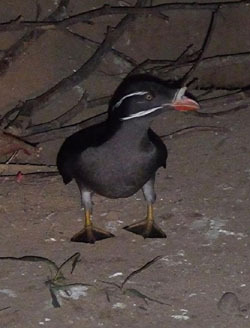
medium sized dark grey bird with black wings medium beak and medium tarsusa black bird with webbed feet, orange beak that has a small black horn on it, and has white eyebrow and malar stripe.
this squat black bird has a large, stout red bill, white eyebrows and malar stripes, and blackish-yellow webbed feet.
black bird with webbed feet and white eyebrow and cheek patch with red bill.
a bird with a large rounded orange bill with white point near the superciliary, webbed feet, and white eyebrow
this bird is mostly black with a white eyebrow and malar stripe and a dark red bill.
this bird is black with gey and has a long, pointy beak.
this bird is black, white, and gray in color, with a orange and black beak.
black bird with black webbed feet, beak is reddish and the rest of the bird is black with a white brow and white streak on its cheek.
this bird has a black breast, with very large feet.
Species: Rhinoceros Auklet